John Byrne (comics)

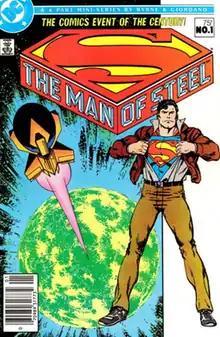
"The Man of Steel" #1 (Oct. 1986). Cover art by Byrne.

Byrne's post-"X-Men" body of work at Marvel includes his five-year run on "Fantastic Four" (#232–295, July 1981 – October 1986), which is generally considered a "second golden age" for the title. Byrne said his goal was to "turn the clock back ... get back and see fresh what it was that made the book great at its inception". He made a number of changes during his tenure: The Thing was temporarily replaced as a member of the quartet by the She-Hulk, while the Thing had adventures in his own comic (#1–22 also written by Byrne), and the Thing's longtime girlfriend Alicia Masters left him for his teammate the Human Torch; the Invisible Girl was developed into the most powerful member with the heightened control of her refined powers and the self-confident assertiveness to use it epitomized by her name change to the Invisible Woman; and headquarters the Baxter Building was destroyed and replaced with Four Freedoms Plaza. Byrne has cited multiple reasons for leaving the series, including "internal office politics" and that "it simply started to get old".